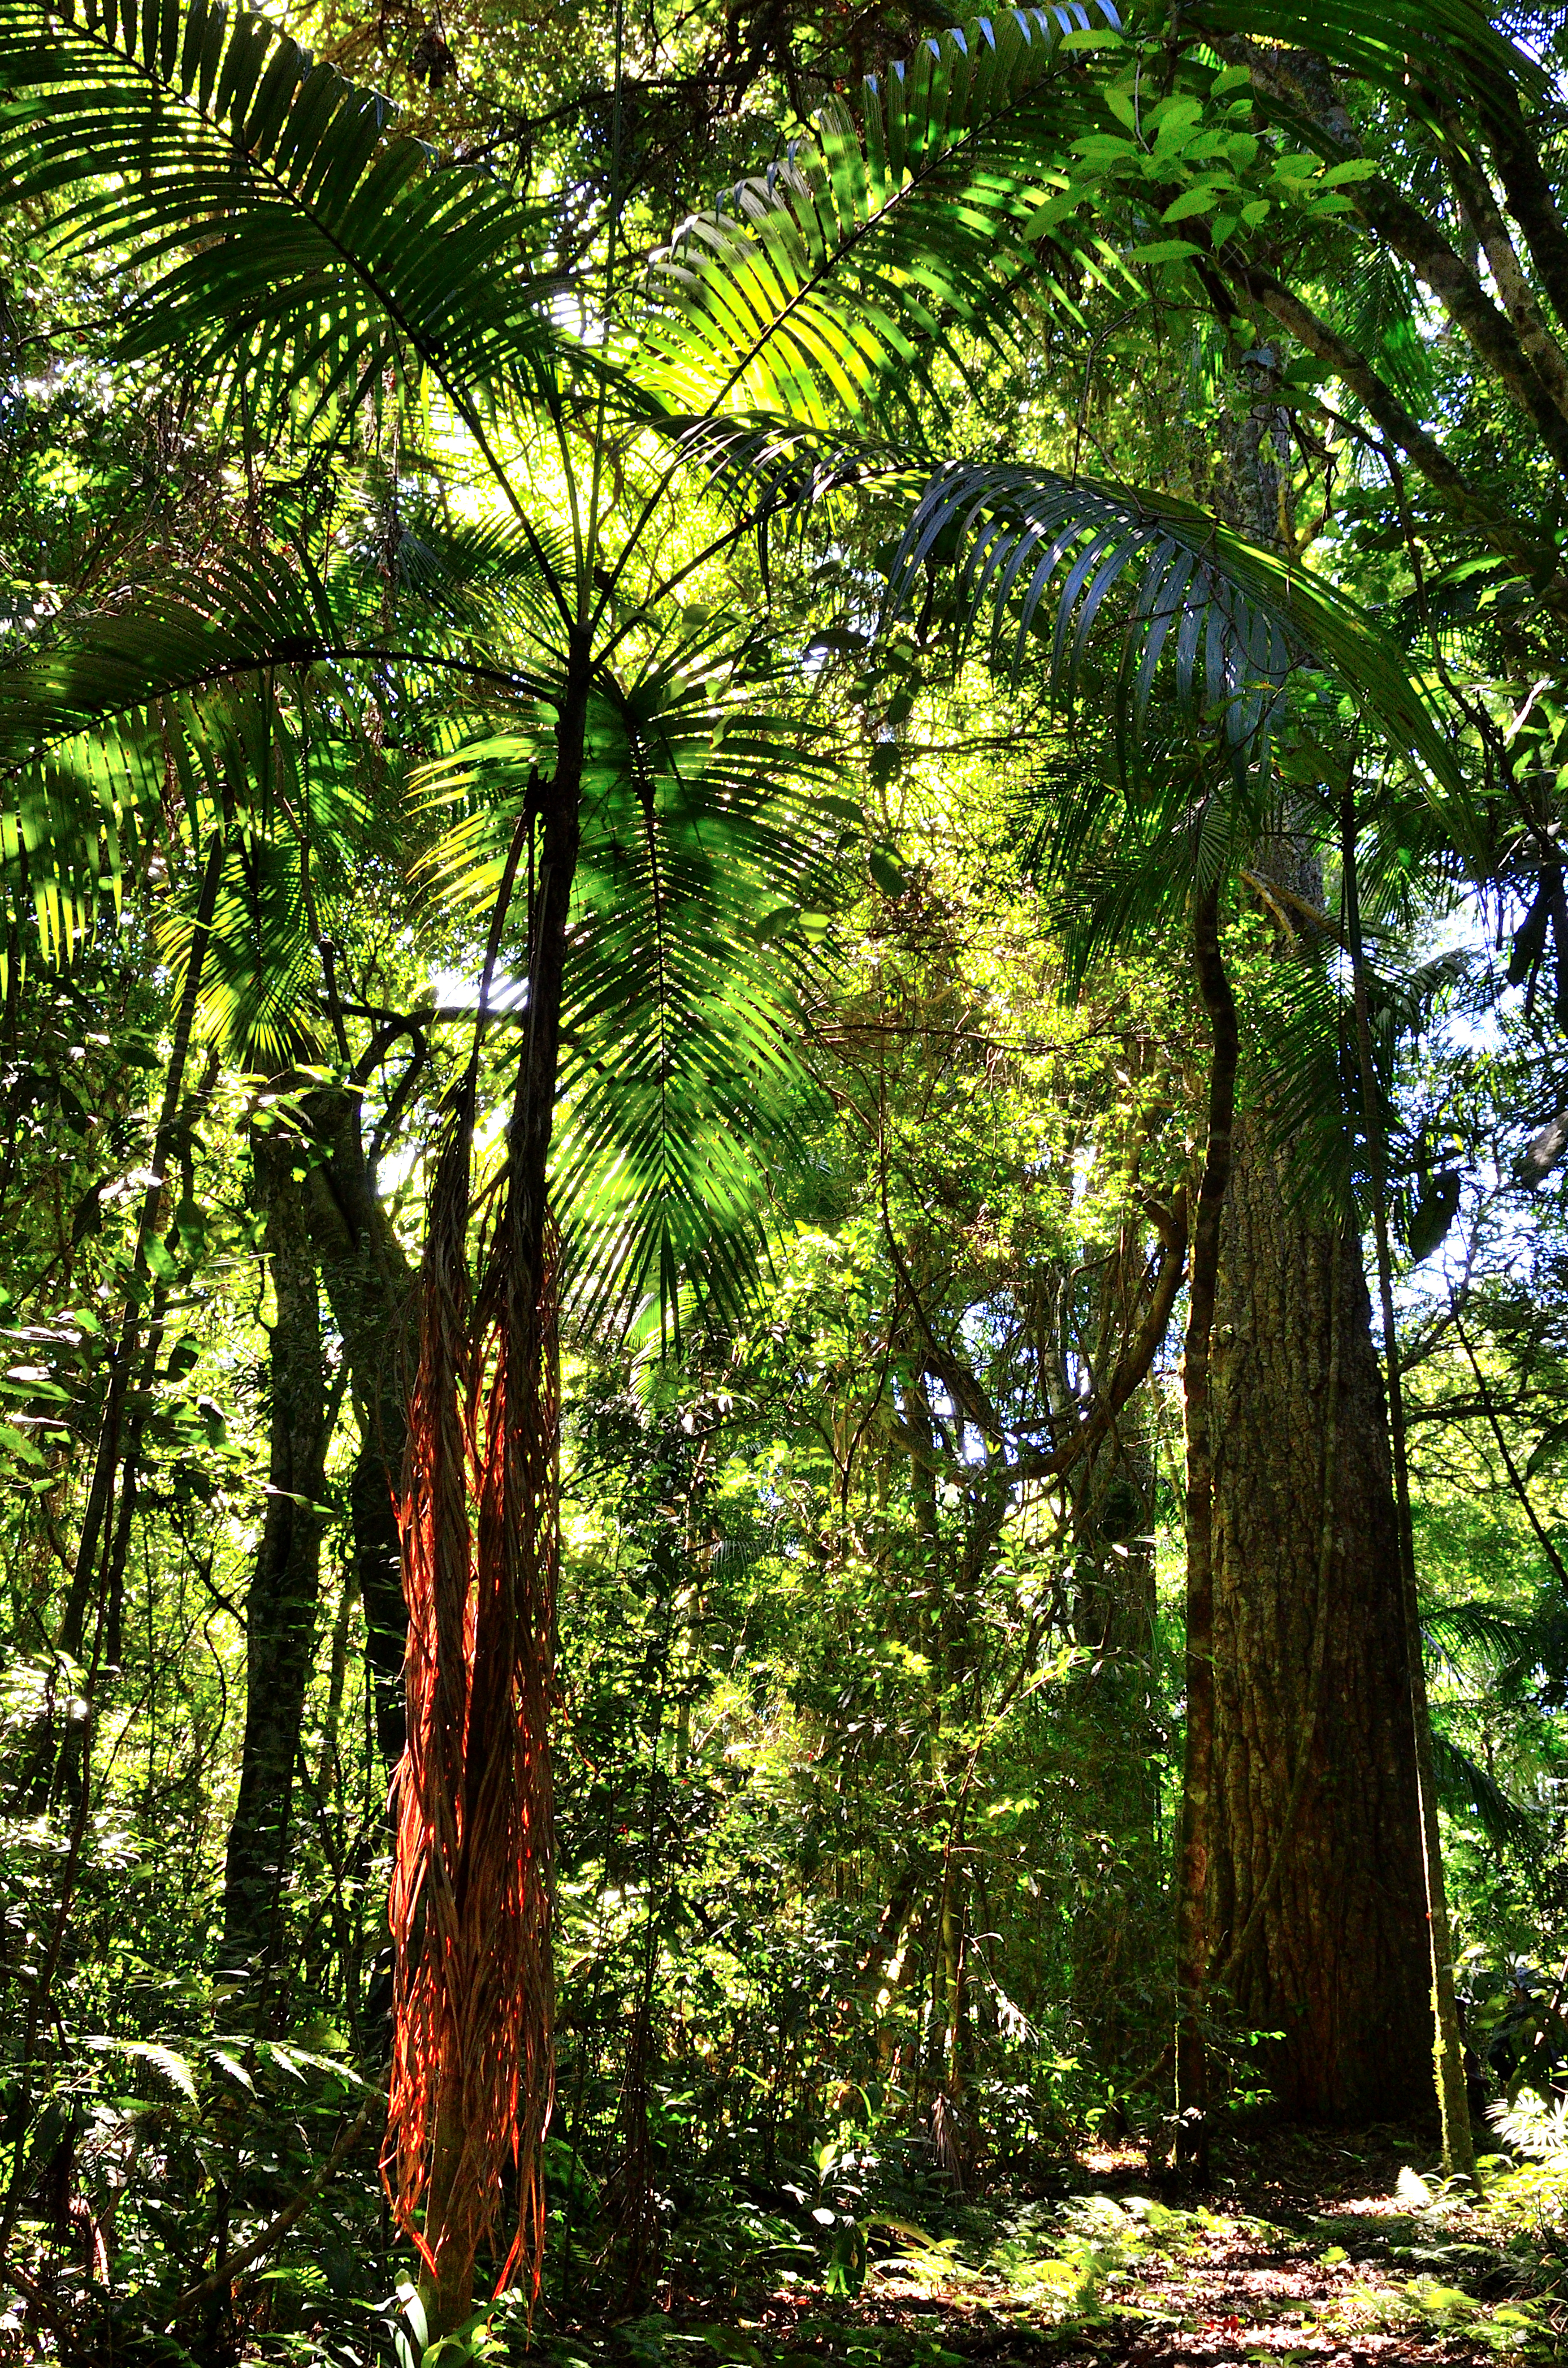
tree, nature, forest, wilderness, branch, plant, sunlight, leaf, trunk, green, jungle, autumn, botany, vegetation, rainforest, deciduous, naturaleza, grove, argentina, verde, monte, woodland, misiones, selva, reserva, peroba, arauco, palmito, forestal, sanjorge, ecosistema, altoparana, palorosa, habitat, ecosystem, biome, old growth forest, natural environment, woody plant, temperate broadleaf and mixed forest, temperate coniferous forest